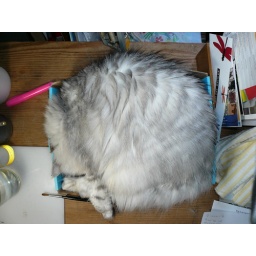
My cat Zita sleeping in a tiny box